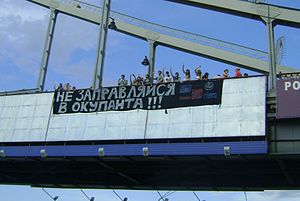
Du skal ikke købe russisk!
"""Du skal ikke købe russisk!"" eller ""Boykot russiske varer"" er en ikke-voldelig kampagne med det formål at boykotte russisk handel i Ukraine. Protesten startede den 14. august 2013 som en reaktion på Ruslands handelsembago mod Ukraine. Den blev organiseret af Vidsich på de sociale medier. Kampagnen blev senere udvidet til en massedistribution af foldere, plakater og kilstremærker til over 45 byer. Ved begyndelsen af Euromajdan-demonstrationerne i november 2013 ebbede kampagnen ud, men vendte tilbage med fuld kraft den 2. marts 2014 under Krimkrisen og den russiske militære intervention i Ukraine."